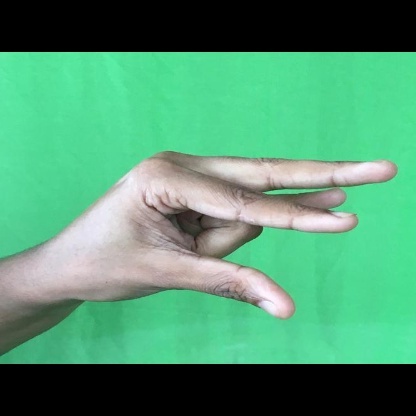
Mudra: Kangulam